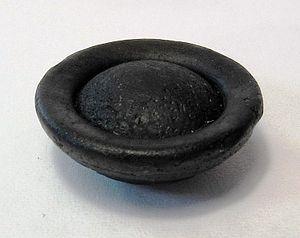
Les australites sont des tectites trouvées en Australie. Elles ont pour la plupart une couleur foncée ou noire et une forme de disque ou de bol que l'on ne retrouve pas dans les autres tectites. La NASA a utilisé leur forme pour la conception de modules de rentrée de l'espace pour le programme Apollo dans les années 1960.